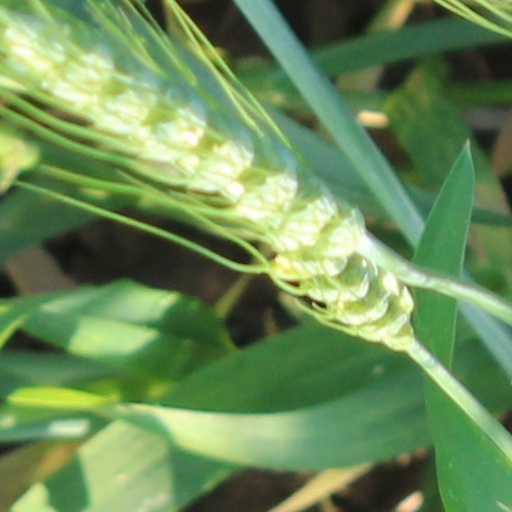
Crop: wheat